QEMM

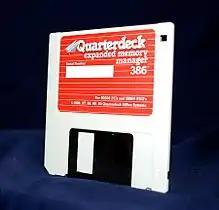
QEMM for 80386 and IBM PS/2 personal computers

QEMM provides access to the Upper Memory Area (UMA) and memory through the Expanded Memory Specification (EMS), Extended Memory Specification (XMS), Virtual Control Program Interface (VCPI) and DOS Protected Mode Interface (DPMI).